Bergen Airport, Flesland

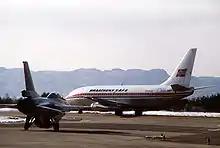
US Air Force General Dynamics F-16 Fighting Falcon and Braathens Boeing 737-200 at Flesland in 1981

With the delivery of DC-8-aircraft, SAS started a direct service to New York. The runway at Fornebu was too short to handle the DC-8, so Flesland became the main intercontinental hub in Norway. Another important factor during the 1960s was the low range of the aircraft—thus Bergen was a stop-over for aircraft from Stockholm and Copenhagen. Later, the route was taken over using the Boeing 747. SAS started a direct service from Bergen to Tromsø in 1965. Kristiansund Airport, Kvernberget, opened in 1970, with Braathens SAFE receiving the route concession from Bergen. Two years later, in a national realignment of concessions, SAS lost their right to fly to Tromsø. Instead Braathens SAFE was granted the right to fly from Bergen via Ålesund, Kristiansund, and the newly opened Molde Airport, Årø, to Bodø and Tromsø.